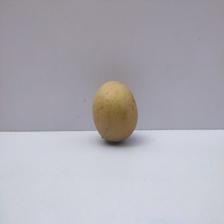
Size: Medium